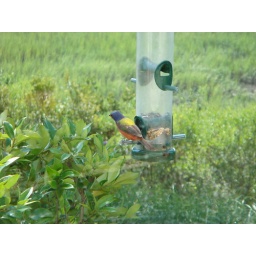
Frances M.'s banded male (R: pink over purple, L: silver over gray)